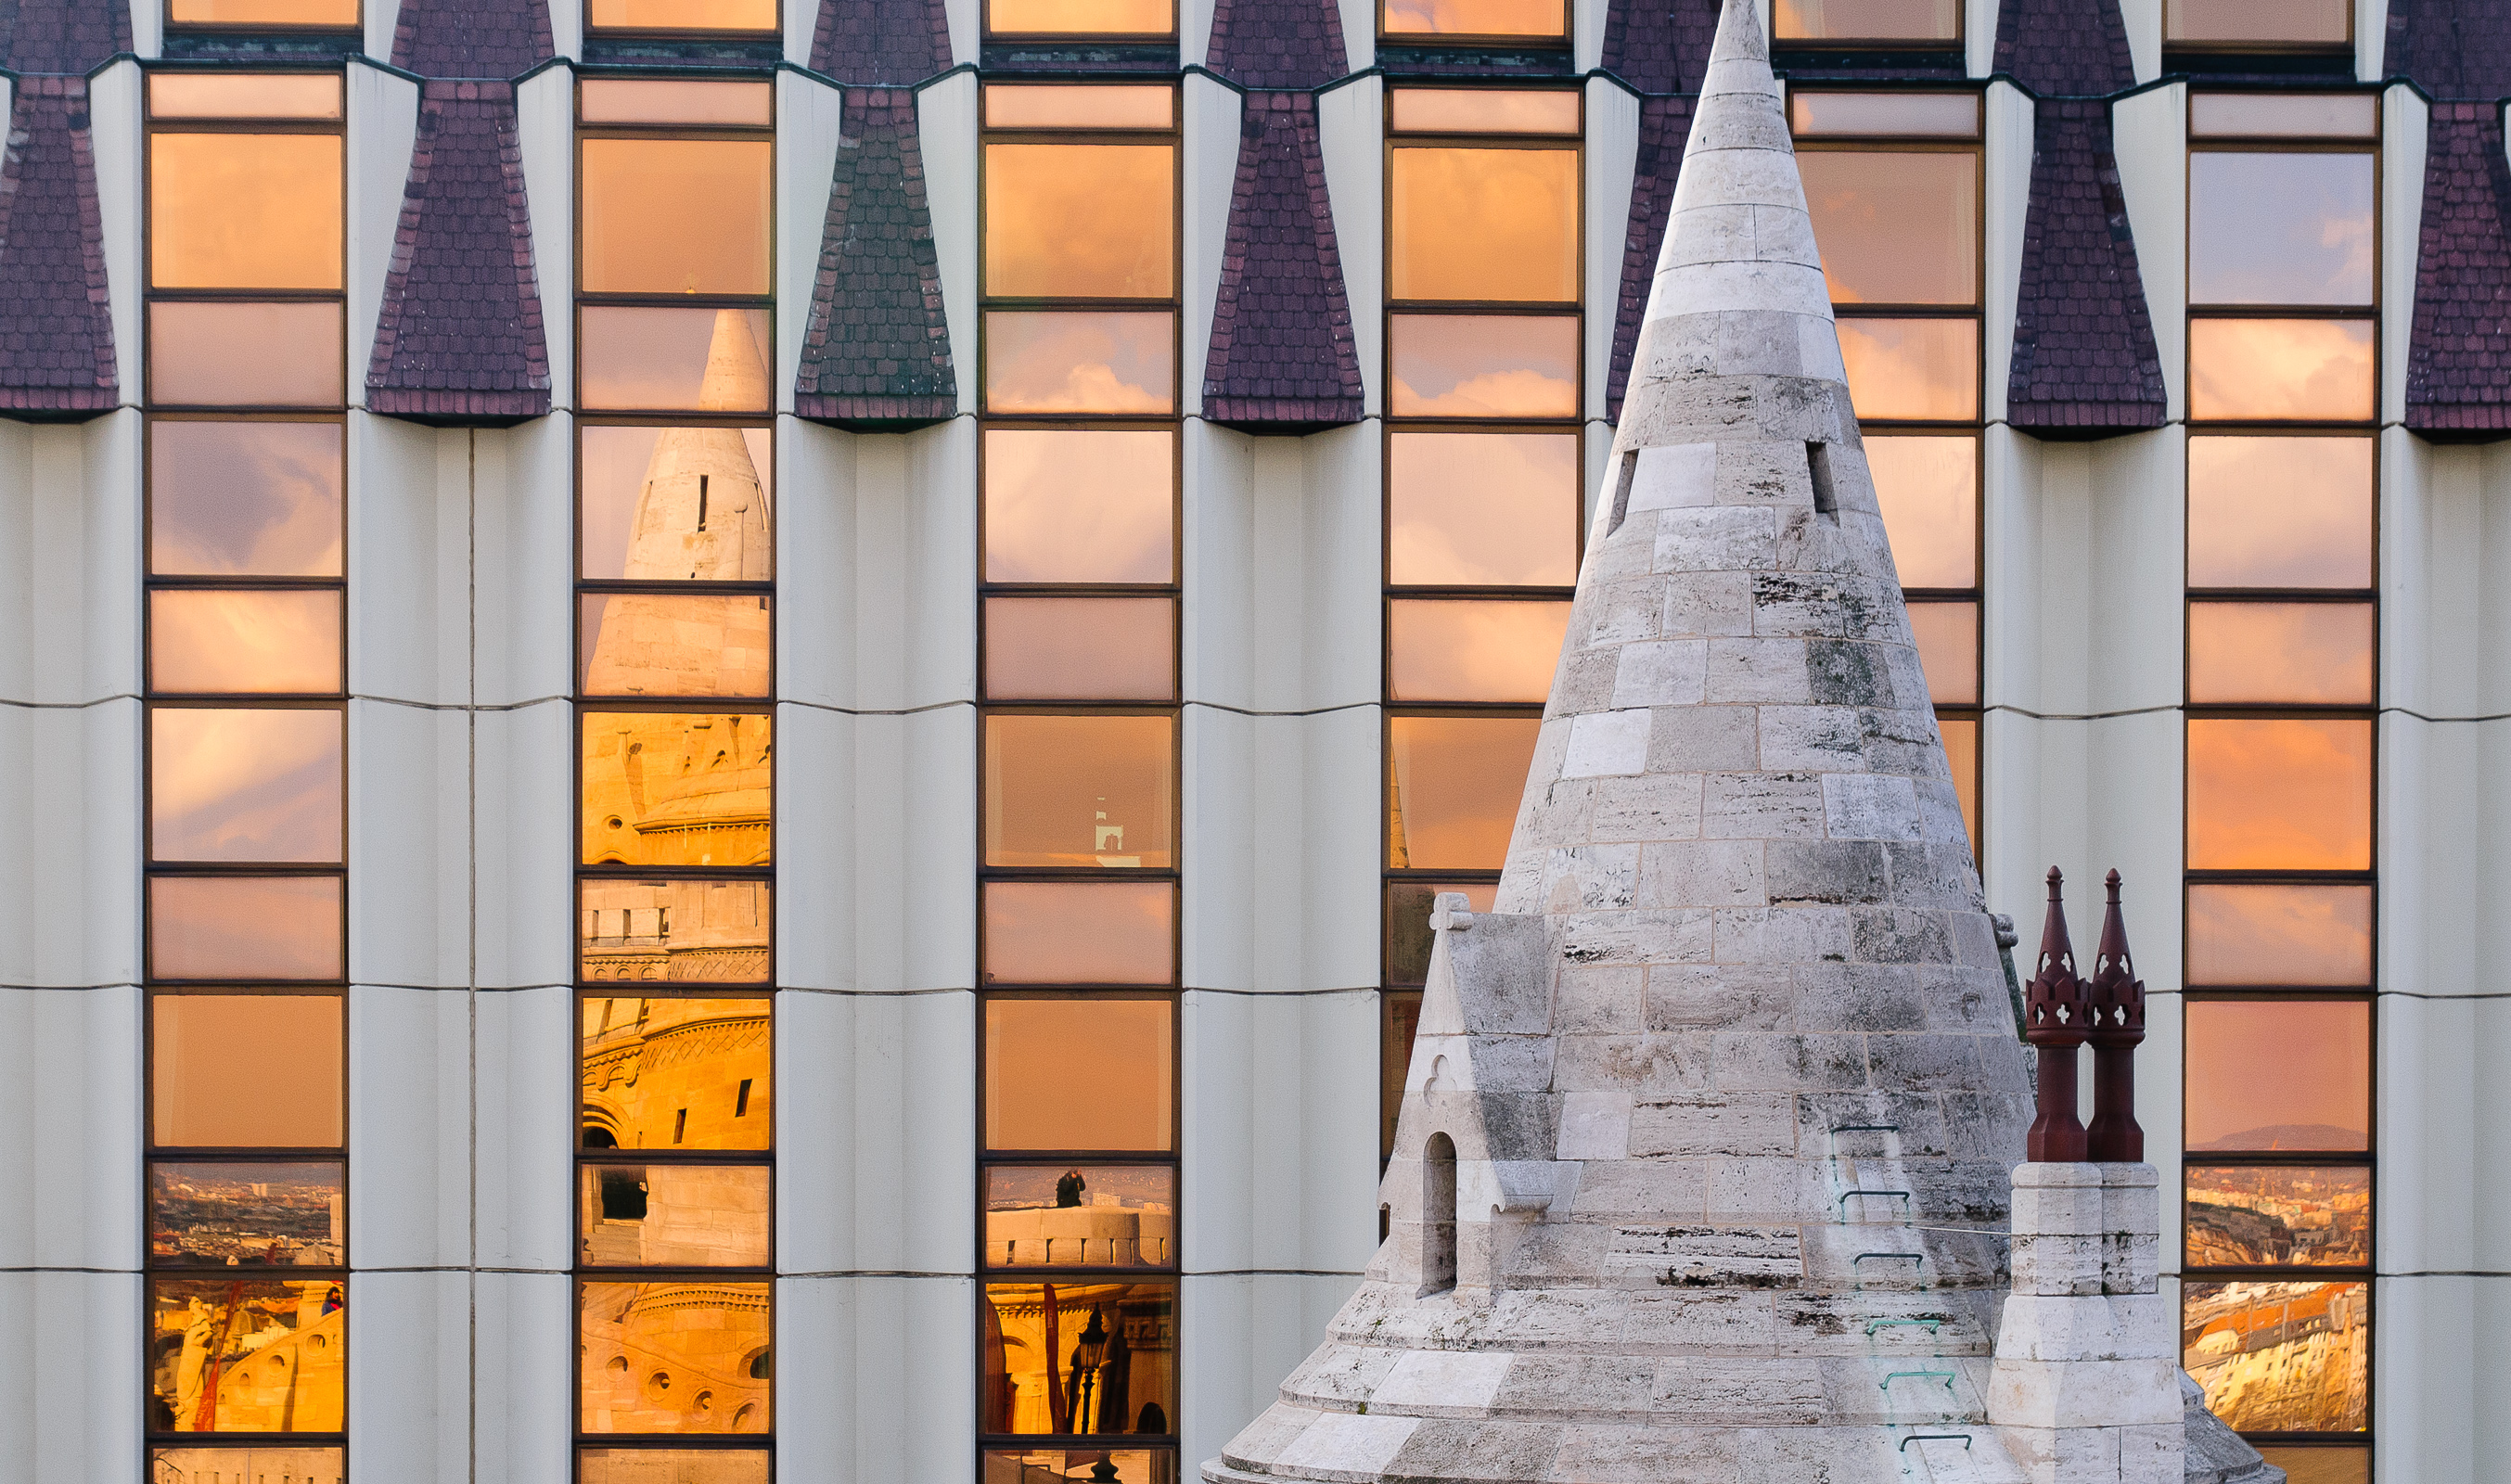
architecture, structure, wood, sunset, window, skyscraper, wall, orange, column, color, ancient, landmark, facade, nikon, brick, modern, interior design, lines, design, symmetry, mirror, budapest, dome, alessandrocaproni, ungheria, hu, nikond300